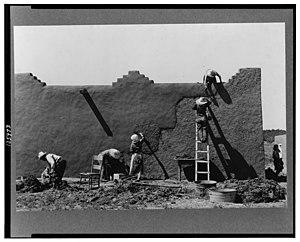
La maçonnerie est l'art de bâtir une construction par l'assemblage de matériaux élémentaires, liés ou non par un mortier. C'est l'art du maçon par définition mais aussi le résultat de son travail.
L'adobe est de l'« argile qui, mélangée d'eau et d'une faible quantité de paille hachée ou d'un autre liant, peut être façonnée en briques séchées au soleil ». Par extension, les briques et constructions réalisées avec cette terre.